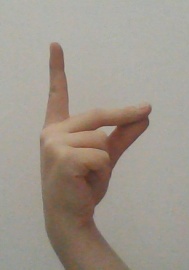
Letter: ta